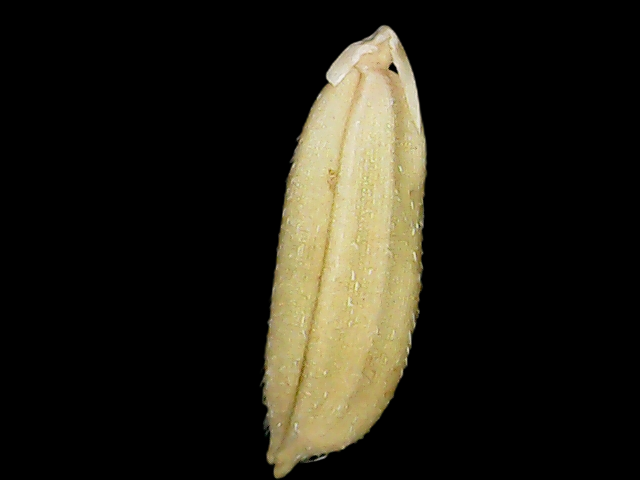
Rice variety: Bd30